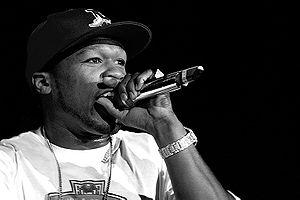
Shady Records est un label discographique de hip-hop américain, situé à Detroit, dans le Michigan. Il est fondé en 1999 par le rappeur Eminem et son agent Paul Rosenberg, après la sortie de The Slim Shady LP. Le label est sous la tutelle d'Interscope Records aux États-Unis et de Polydor pour le reste du monde. Le logo du label est dessiné par Mr.Cartoon, tatoueur d'Eminem, qui a également créé le logo du groupe D12. Le label recense de grands artistes depuis sa création, et compte 40 millions d'albums en janvier 2011, sans compter les albums d'Eminem.
La discographie de PLK, rappeur français, se résume à deux albums studio, trois mixtapes et un EP. Elle se compose également de plusieurs singles, collaborations et clips vidéo.
Lil Mosey, de son vrai nom Lathan Moses Echols, né le 25 janvier 2002 à Mountlake Terrace, dans l'État de Washington, aux États-Unis, est un rappeur et chanteur américain, originaire de Seattle, également dans l'État de Washington, aux États-Unis. Il se fait connaître le 20 juillet 2018 grâce à son titre "Noticed" qui a atteint la 90ᵉ place au Billboard Hot 100, puis signe à Interscope Records, un label majeur des trois grands labels, Universal Music.
Cet article présente la discographie de 50 Cent.
Le rap est un mouvement culturel et musical prenant ses racines du hip-hop, ayant émergé au début des années 1970 dans les ghettos aux États-Unis. Le rap se caractérise par sa diction très rythmée et en rimes, le plus souvent une succession de couplets séparés par des refrains. Influencé par d'autres genres musicaux, le rap acquiert une popularité de plus en plus grande au fil des années 1980. Aux premières heures, les MCs servaient juste à soutenir les DJ, et les parties rappées étaient simplement appelées MC-ing ou.